The Legend of Alfred Packer

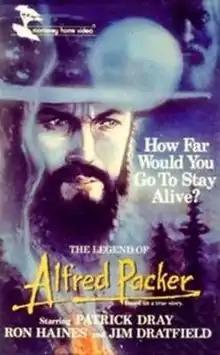
Video release cover

The Legend of Alfred Packer is a 1980 American biographical Western film directed by Jim Roberson from a script by Burton Raffel. It is a biopic of Alferd Packer starring Patrick Dray in the title role. The film features a score by Bolivian composer Jaime Mendoza-Nava, though the main theme is derivative of Mason Williams's "Classical Gas".